Early flying machines

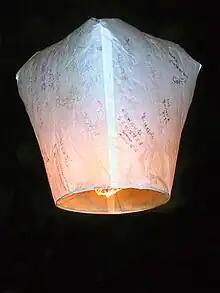
A sky lantern

From ancient times the Chinese have understood that hot air rises and have applied the principle to a type of small hot air balloon called a sky lantern. A sky lantern consists of a paper balloon under or just inside which a small lamp is placed. Sky lanterns are traditionally launched for pleasure and during festivals. According to Joseph Needham, such lanterns were known in China from the 3rd century BC. Their military use is attributed to the general Zhuge Liang, who is said to have used them to scare the enemy troops.